Havelland Luch

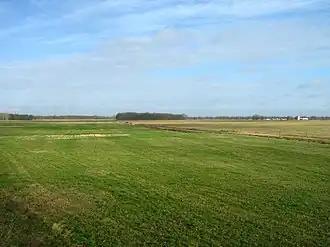
The Havelland Luch north of Nauen

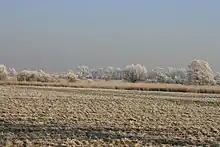
The Havelland Luch near Senzke in winter

The Havelland Luch is a lowland area inside a bend of the River Havel west of Berlin, and forms the heart of the Havelland region.